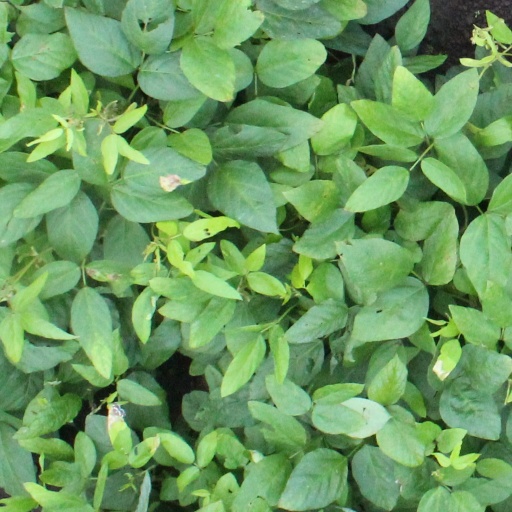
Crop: soybean